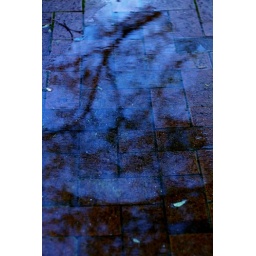
tree in a puddletree on the pavementwhich image ..bricks or tree and sky